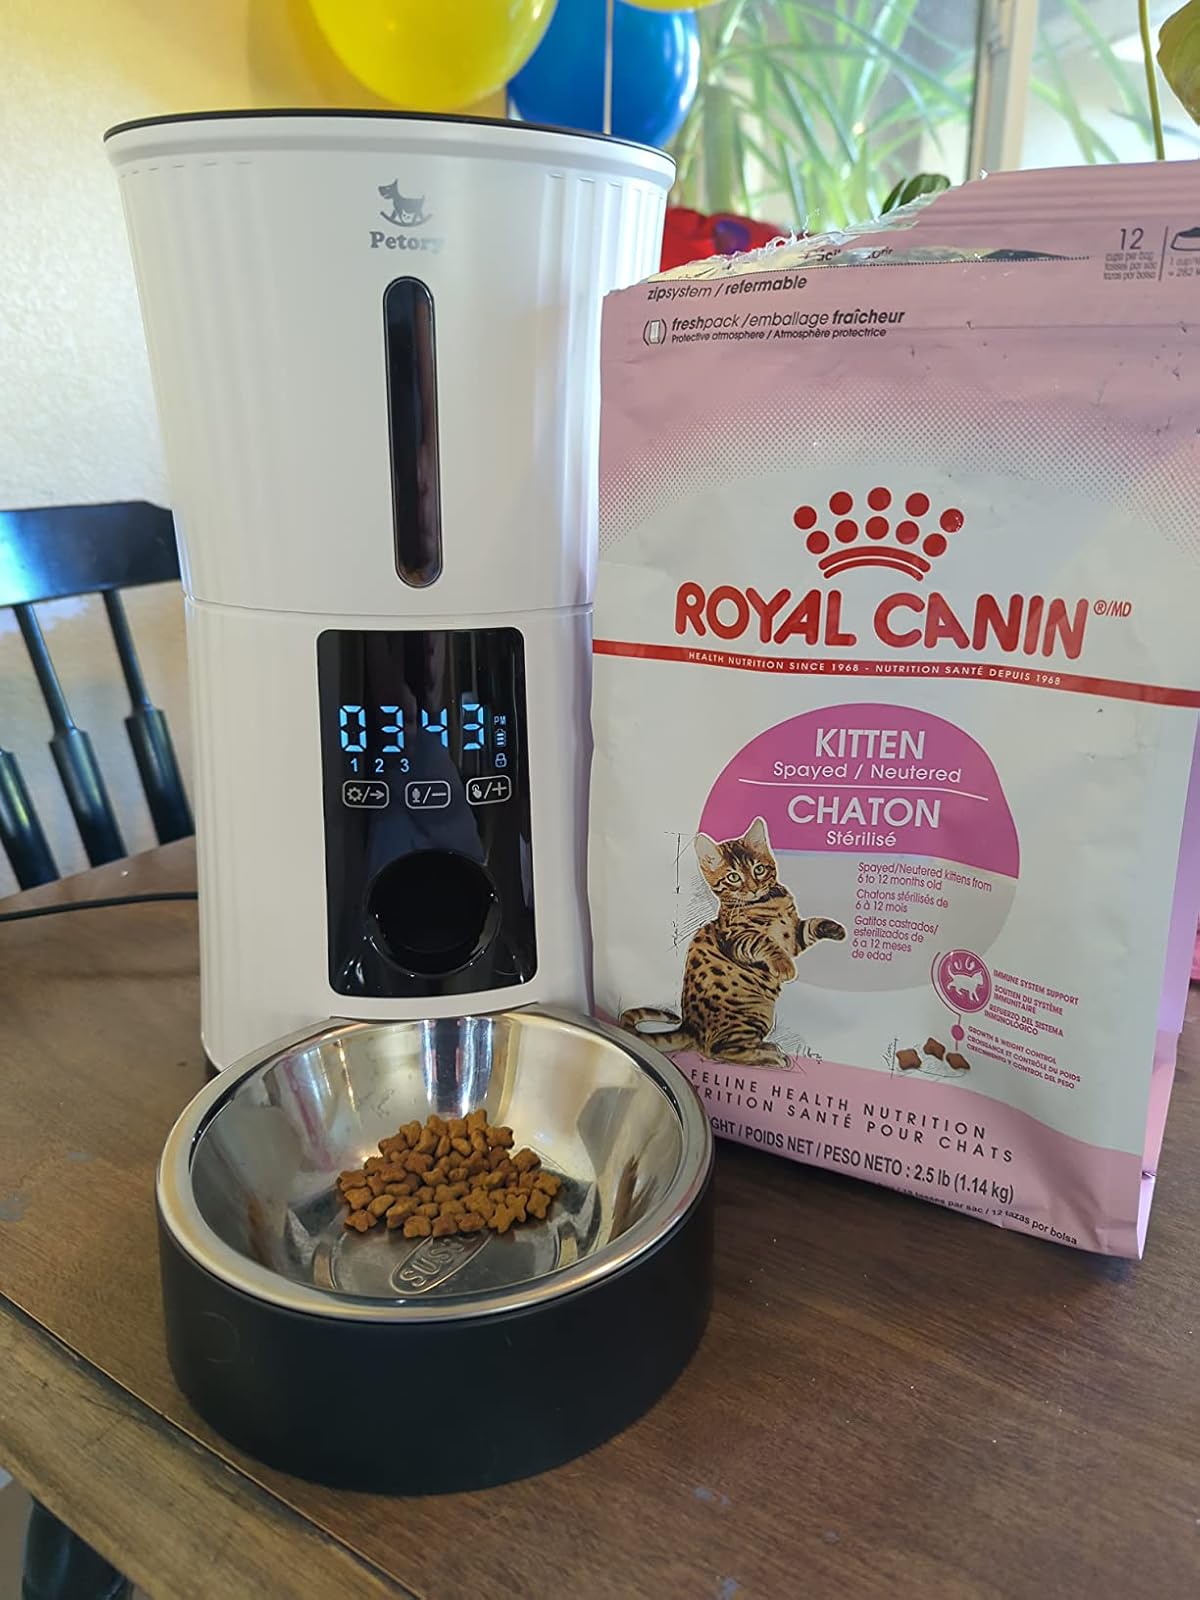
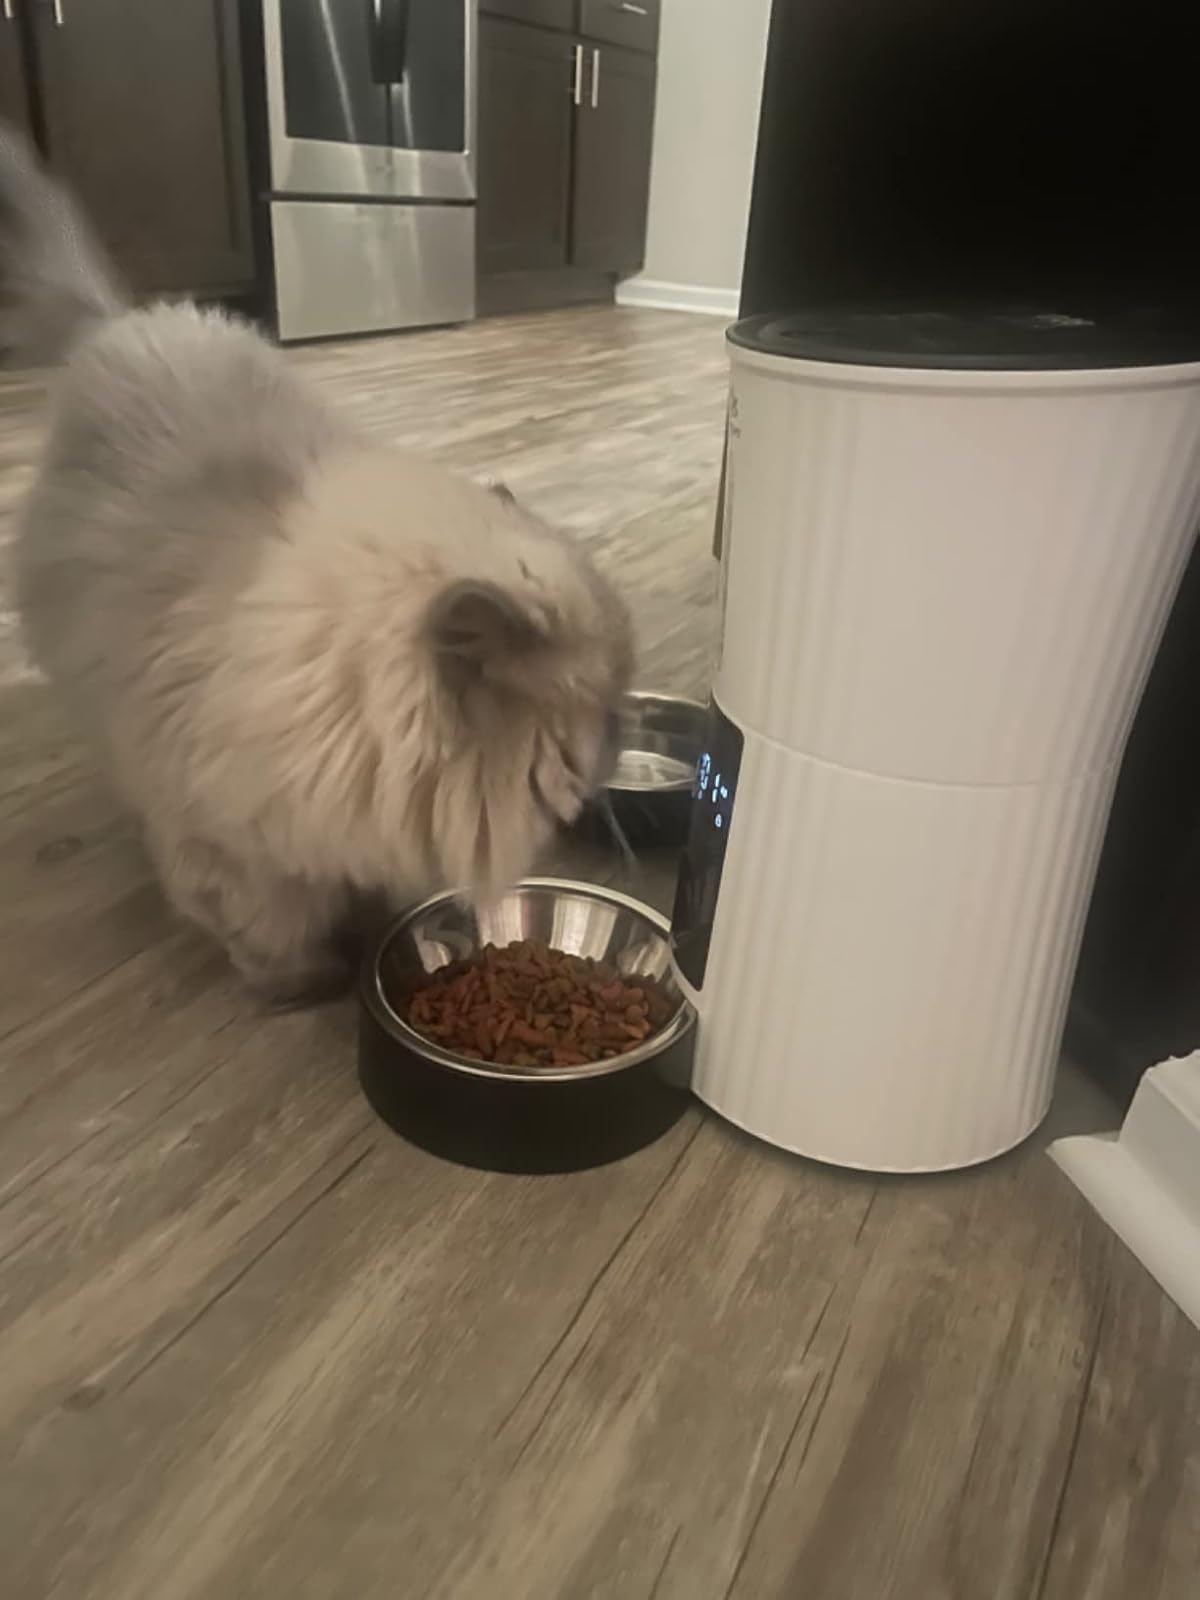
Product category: items_feeder
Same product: yes